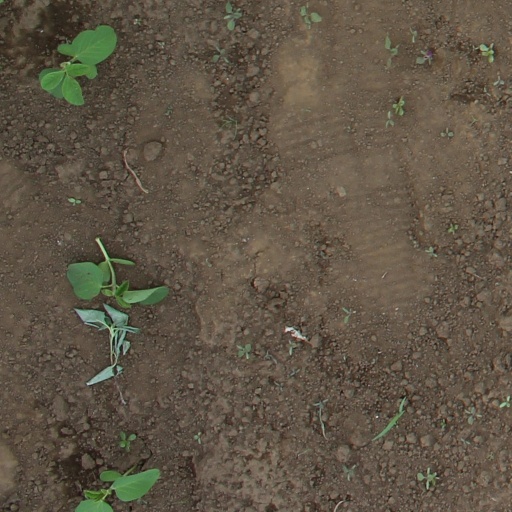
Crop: soybean